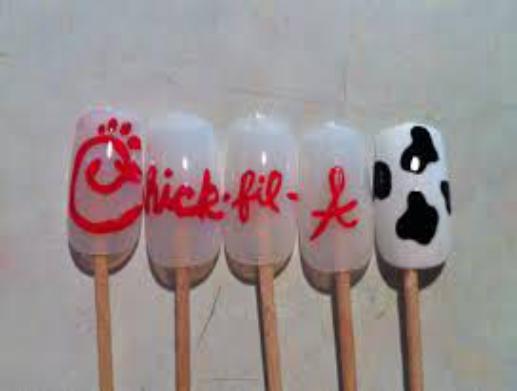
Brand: Chick-fil-A
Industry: Food